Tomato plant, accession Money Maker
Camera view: vertical (180 deg); turntable rotation: 210 degrees
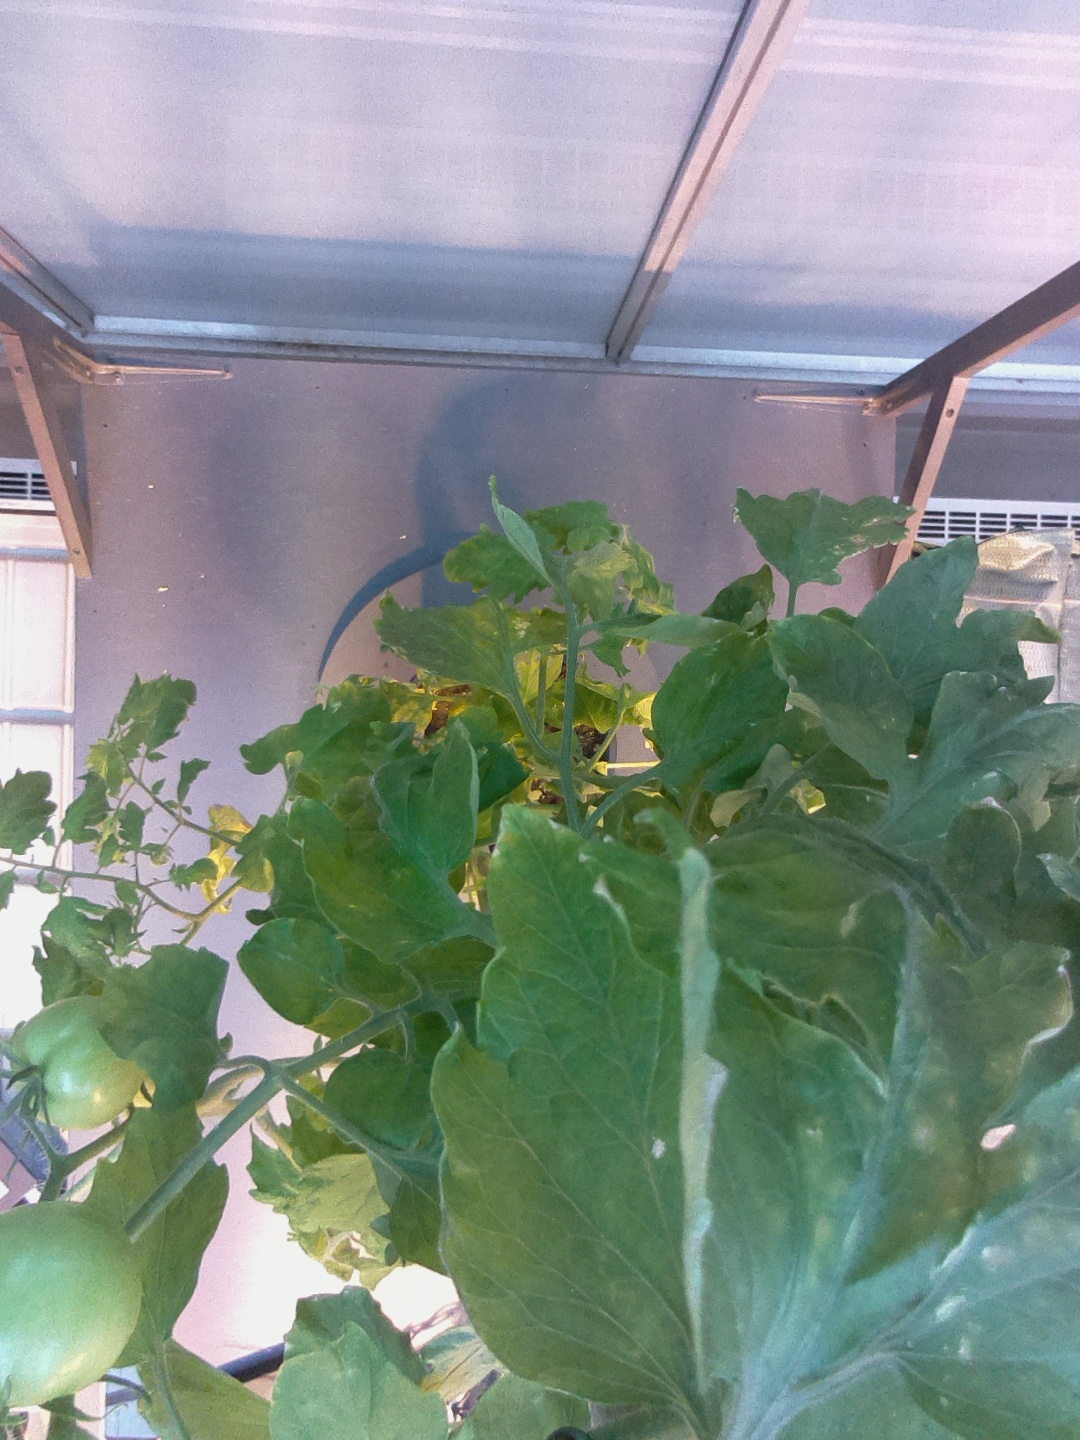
BBCH growth stage 77: 70%-80% of final fruit size